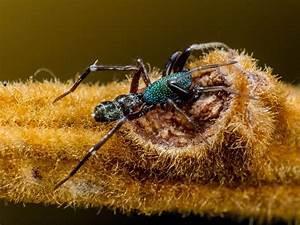
spider